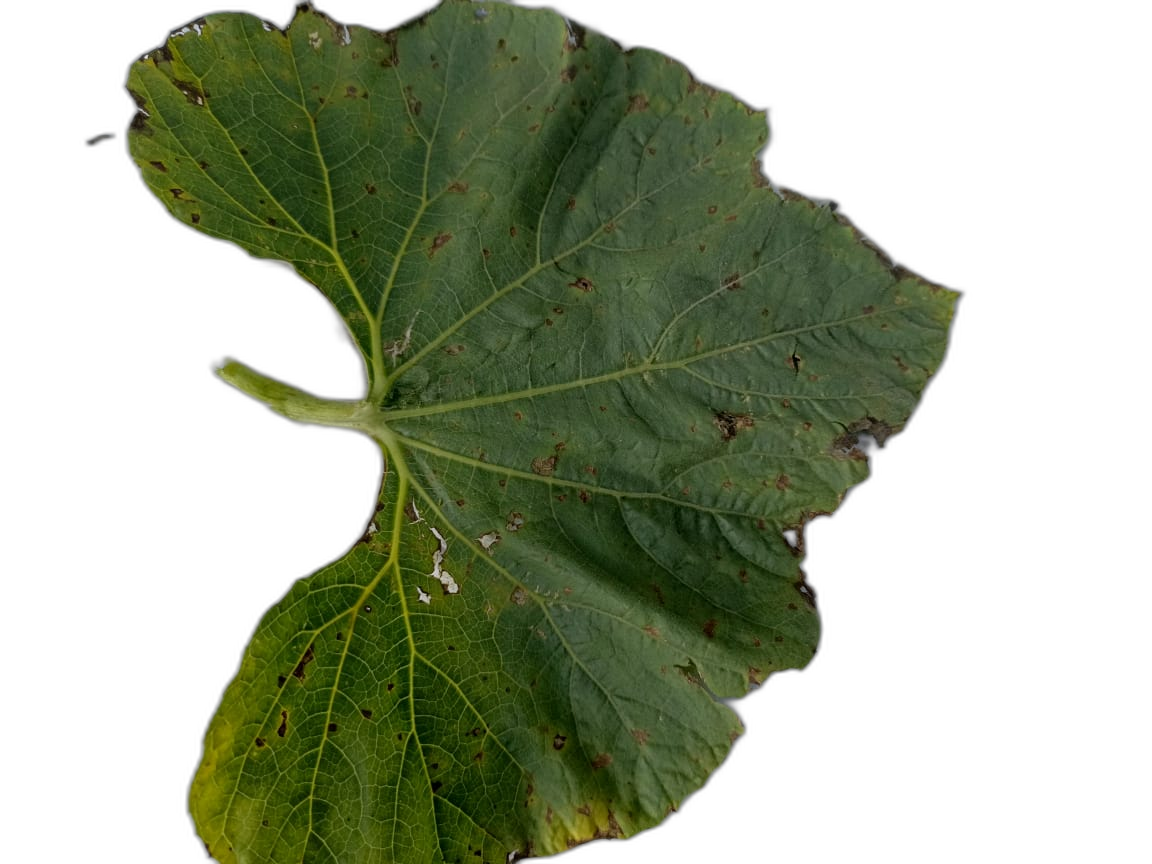
Crop: Bottle Gourd
Label: Alternaria_Leaf_Blight